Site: brandenburg
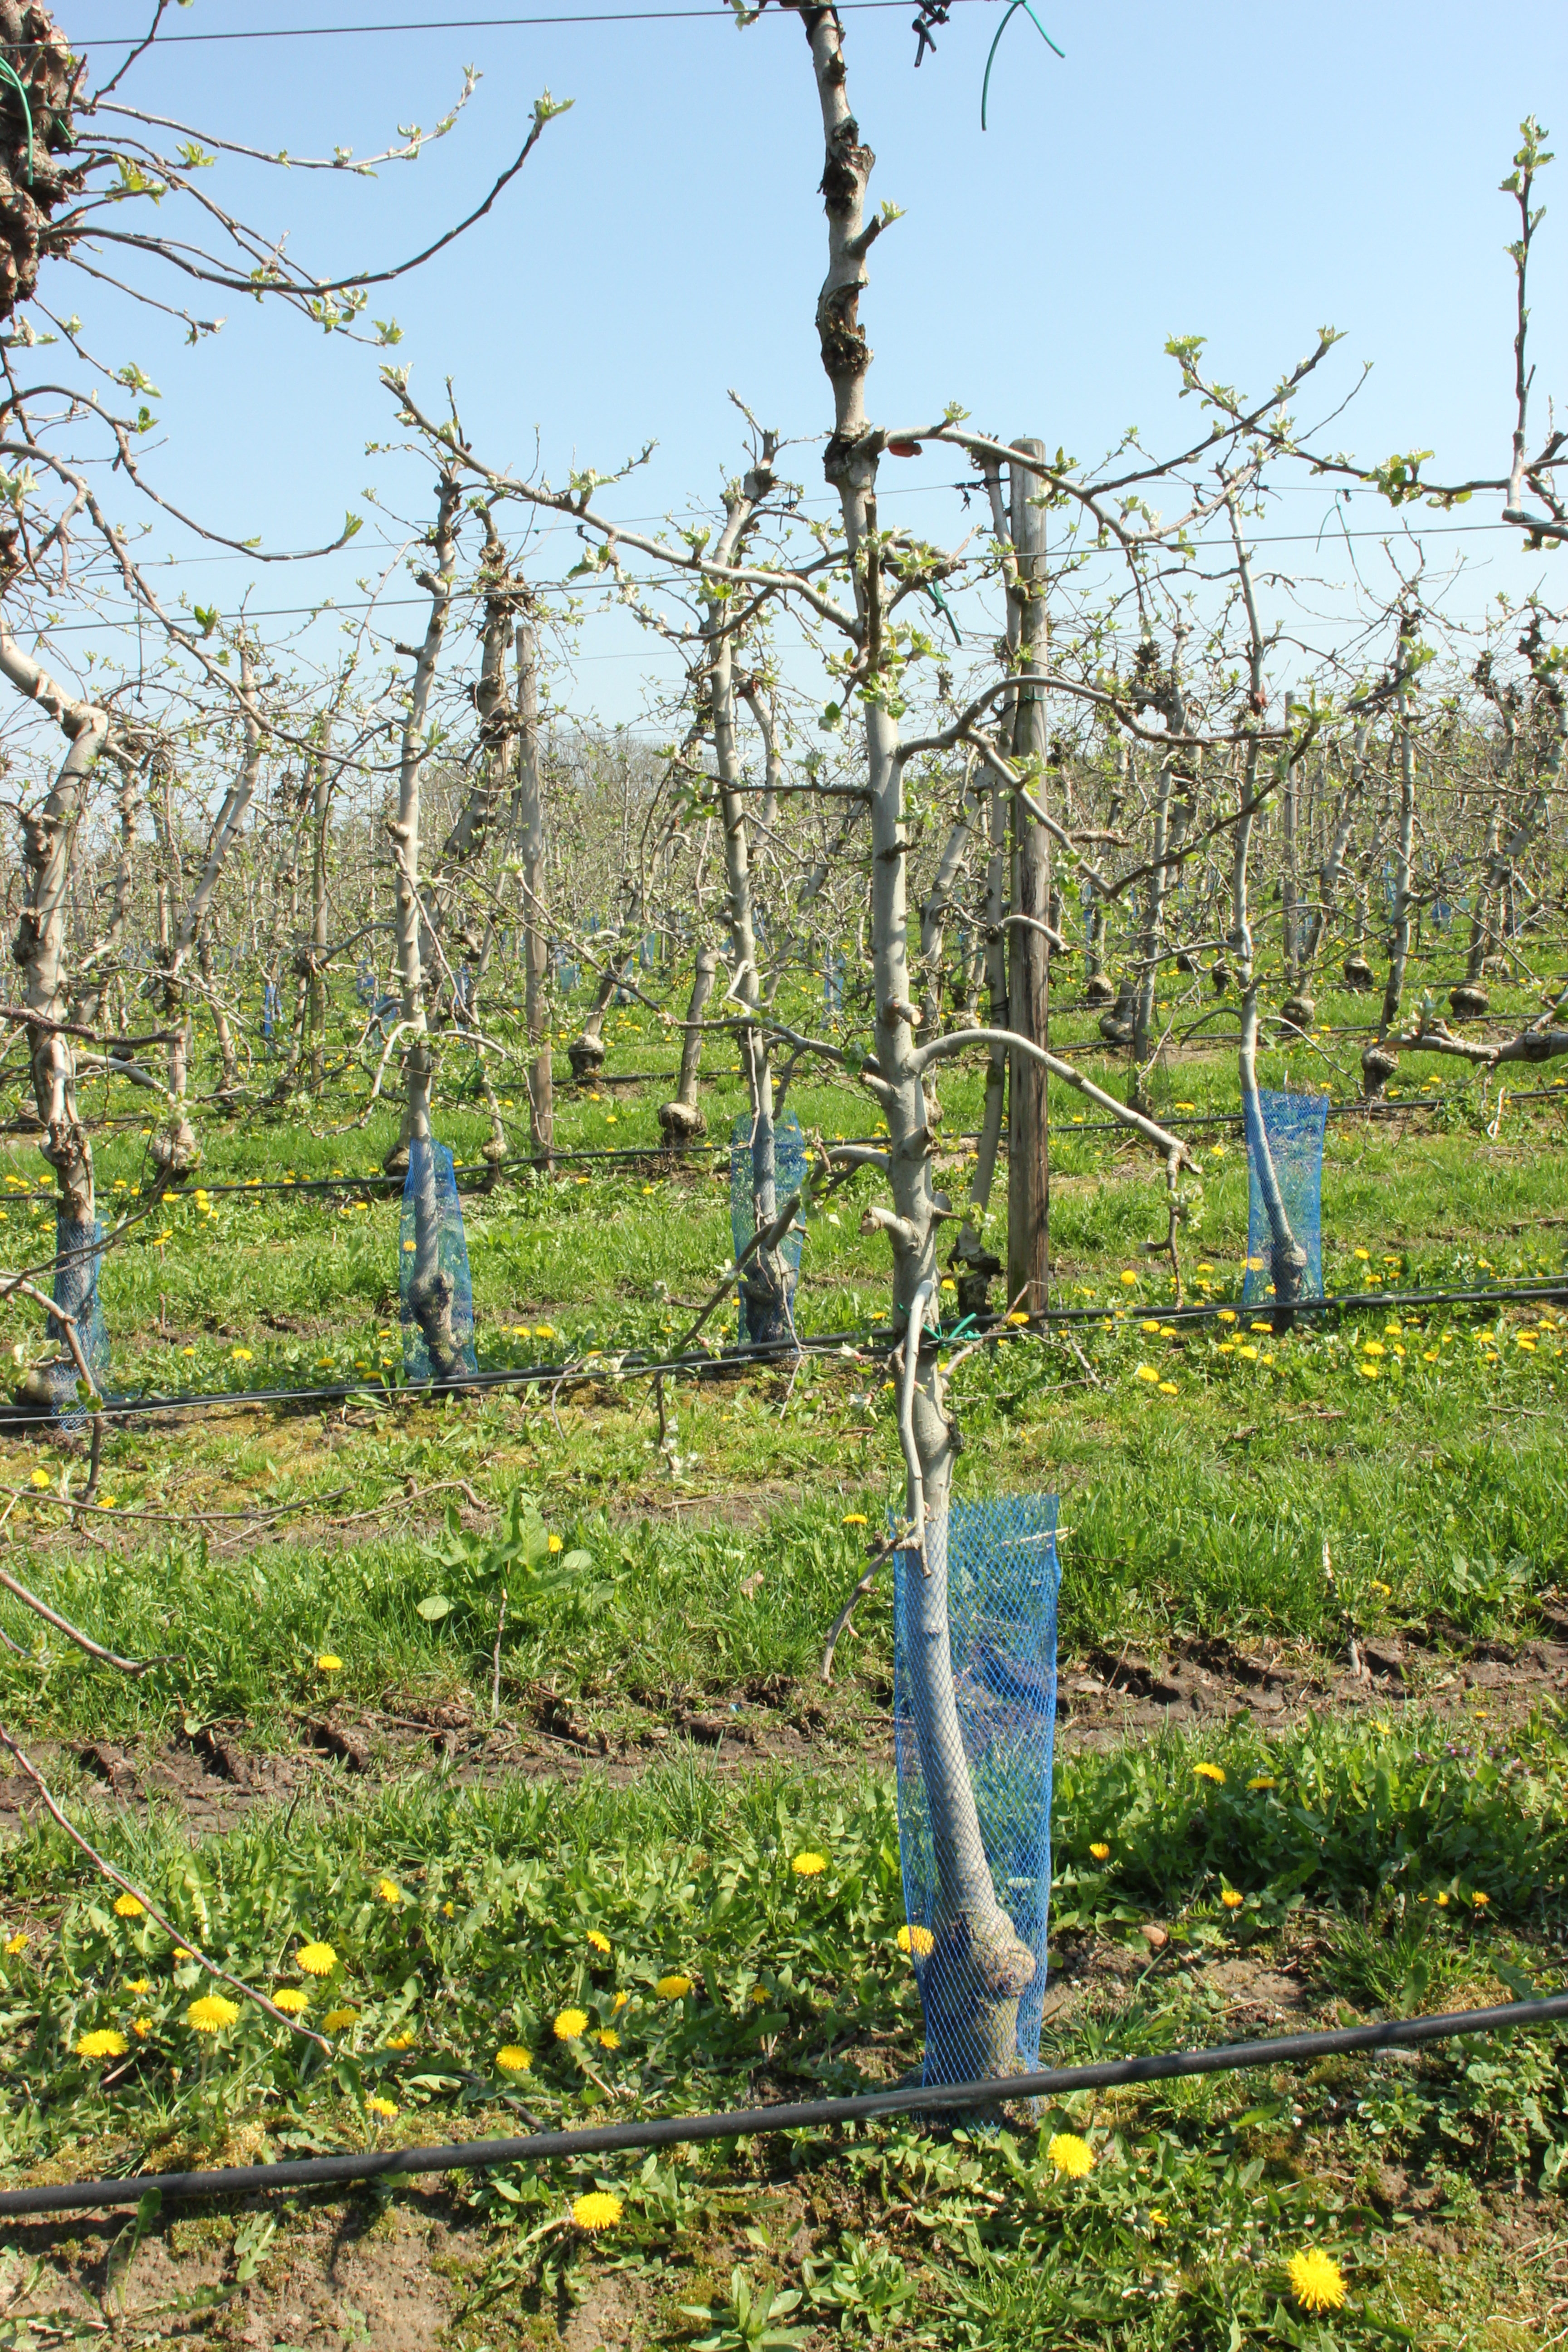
Growth stage (BBCH 56): Inflorescence emergence